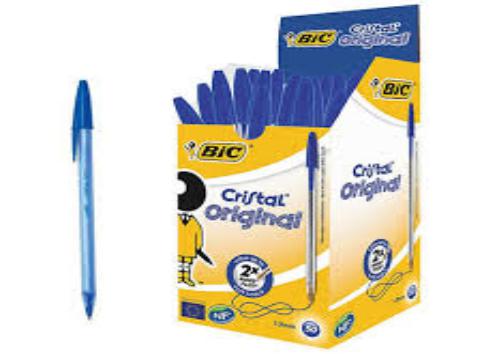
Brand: bic cristal
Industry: Necessities